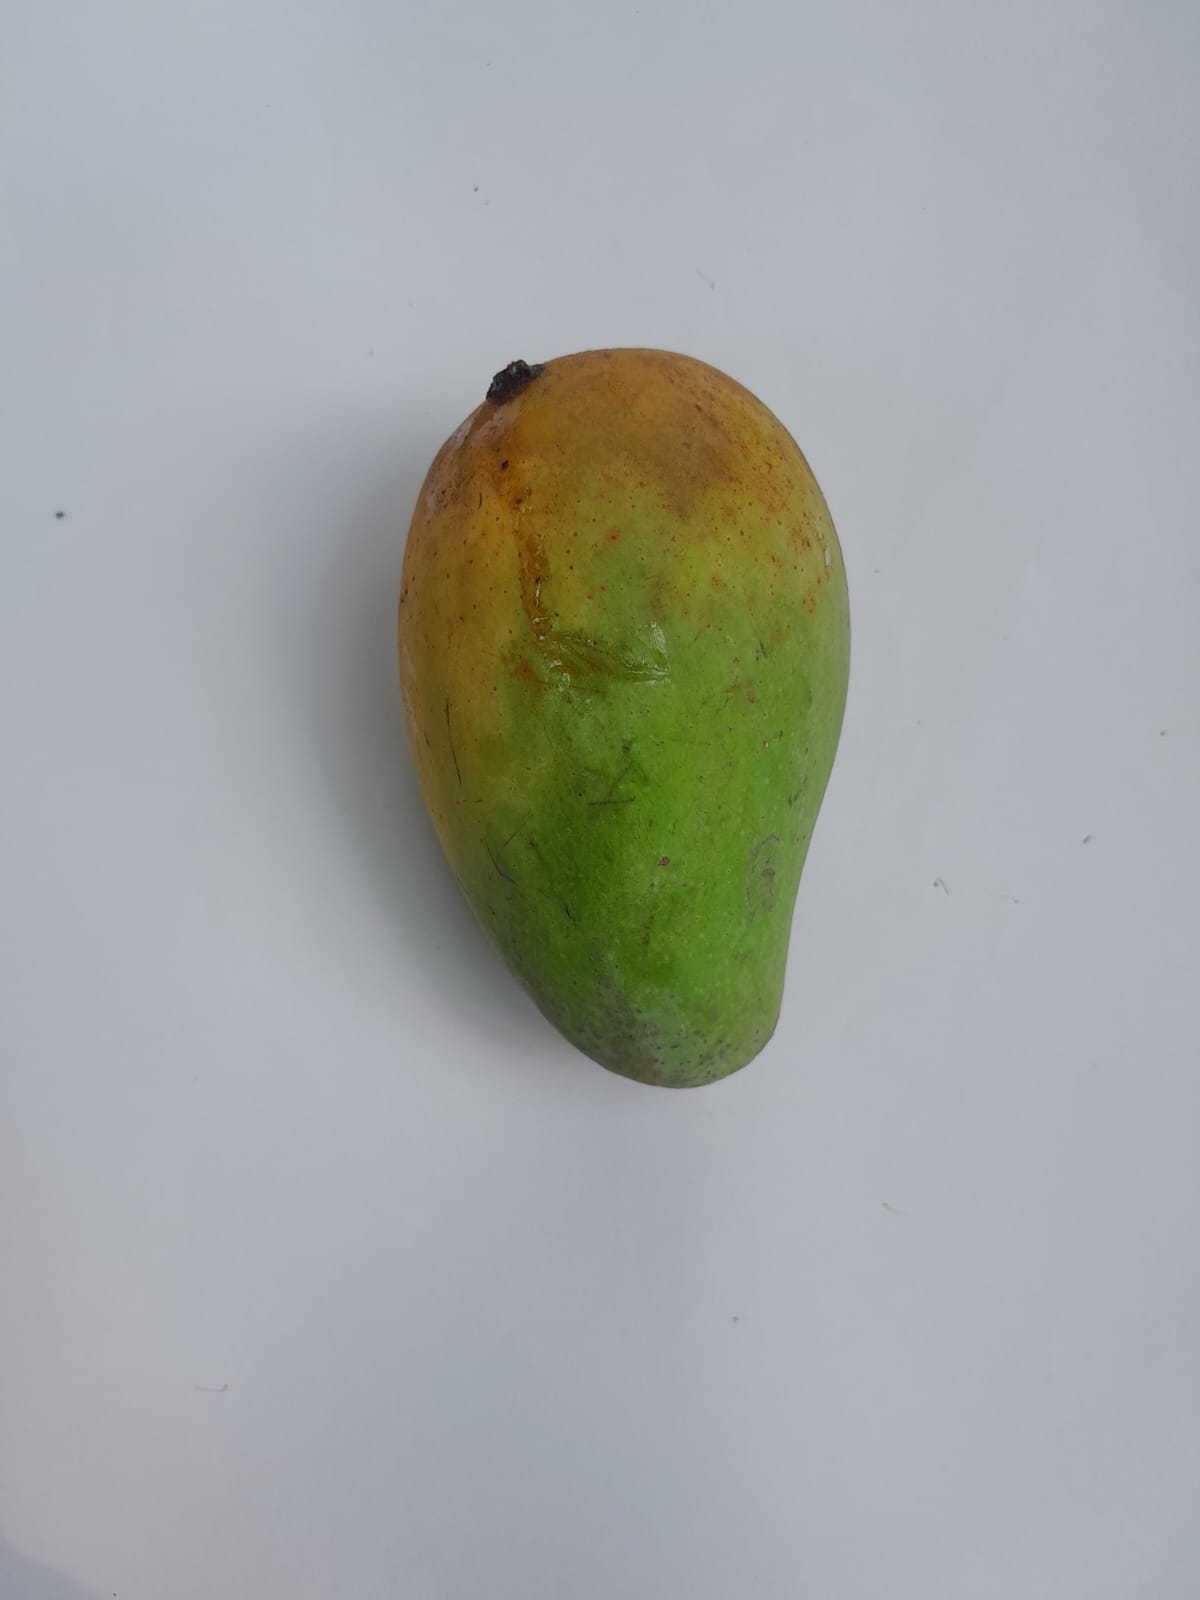
Mango variety: RaniBhog